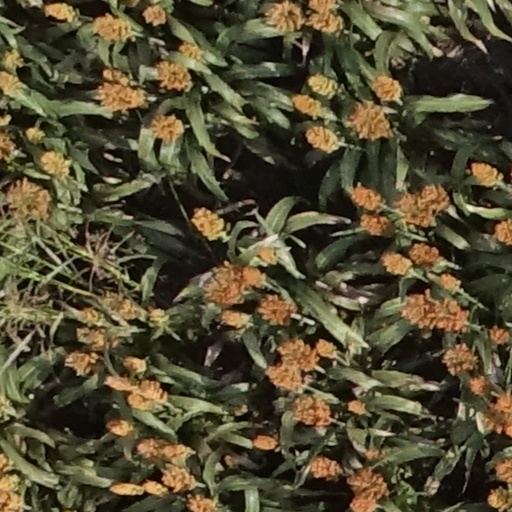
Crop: sorghum